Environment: real
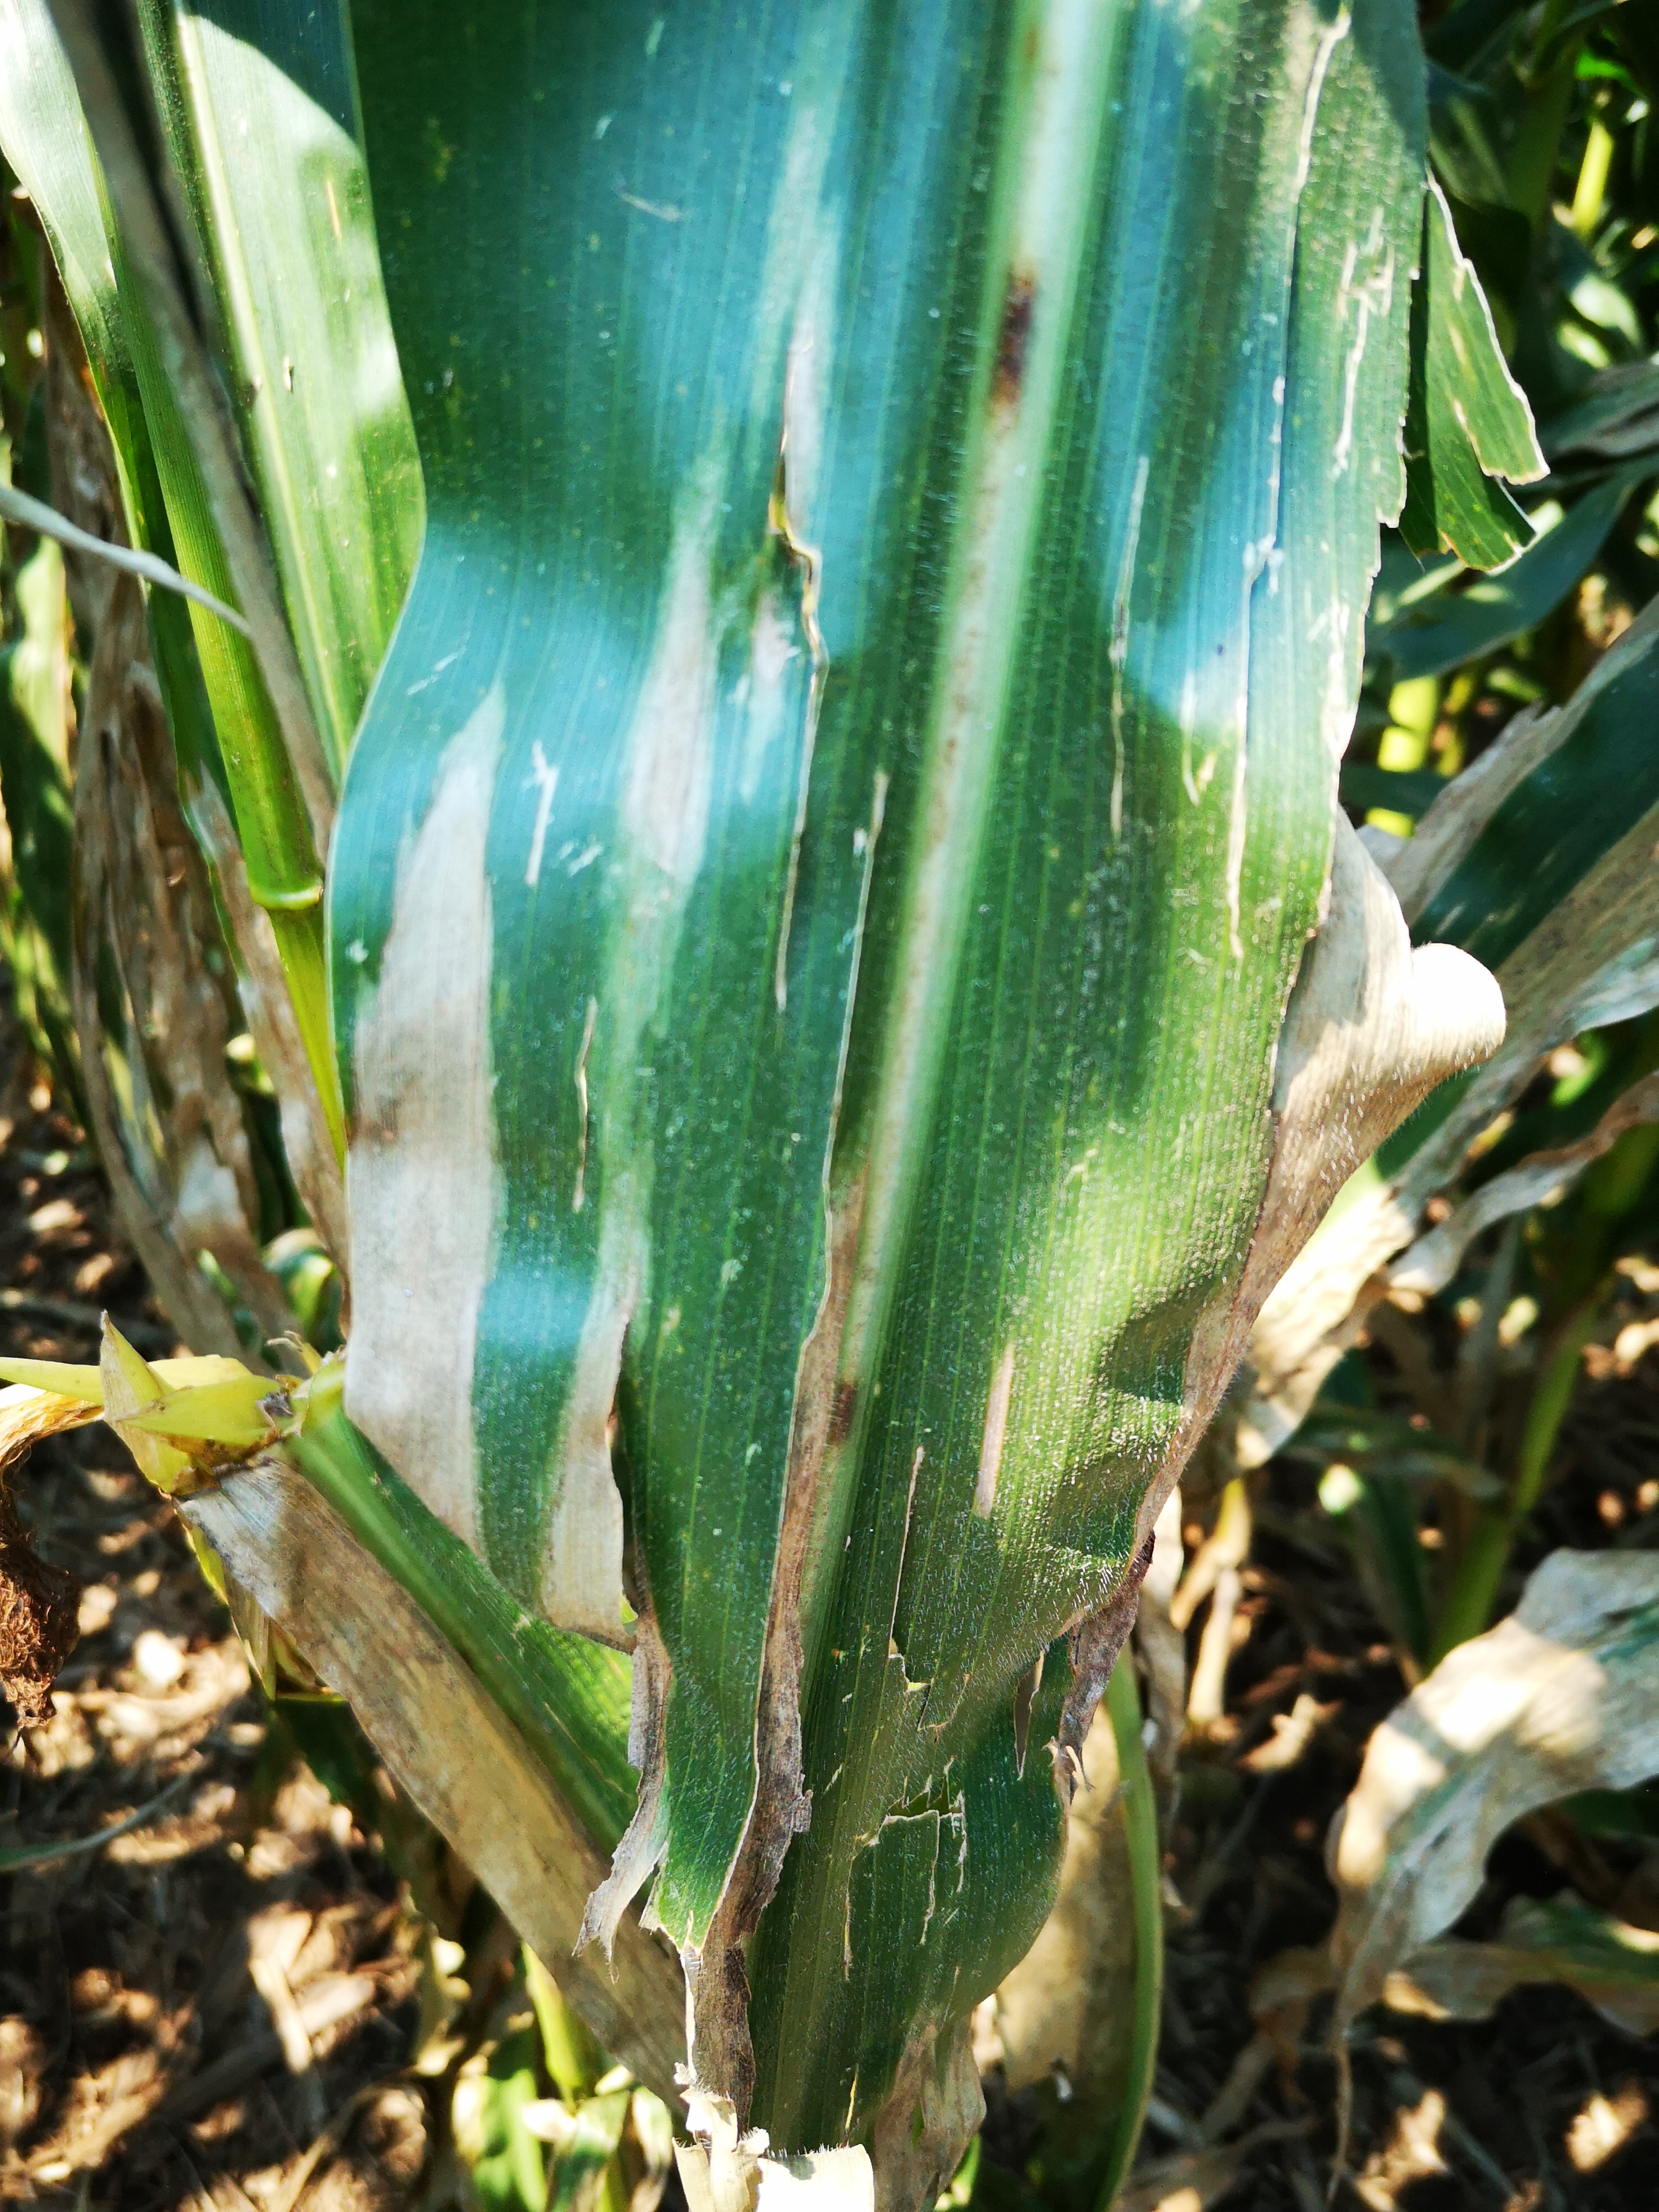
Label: northern_corn_leaf_blight